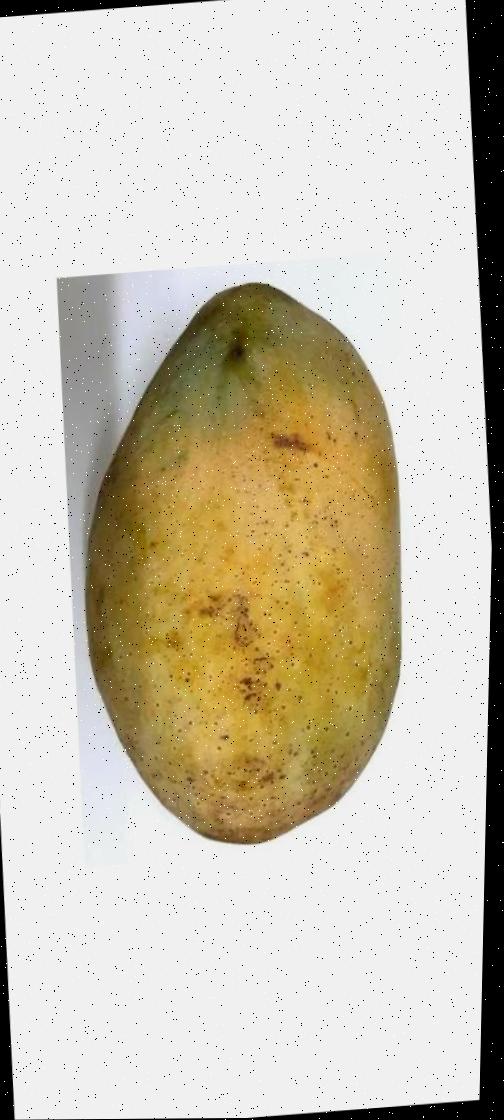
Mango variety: Fazli Classic